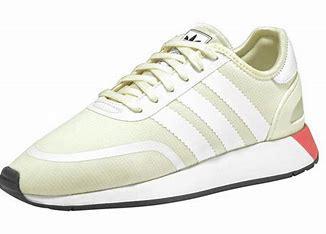
Brand: Adidas
Model: N 5923